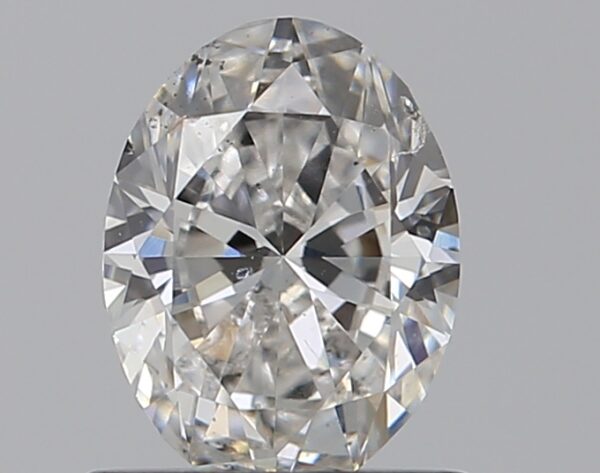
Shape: oval
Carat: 0.7
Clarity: SI2
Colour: E
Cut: VG
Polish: EX
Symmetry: VG
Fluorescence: ST
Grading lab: GIA
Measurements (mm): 6.7 x 4.99 x 3.1